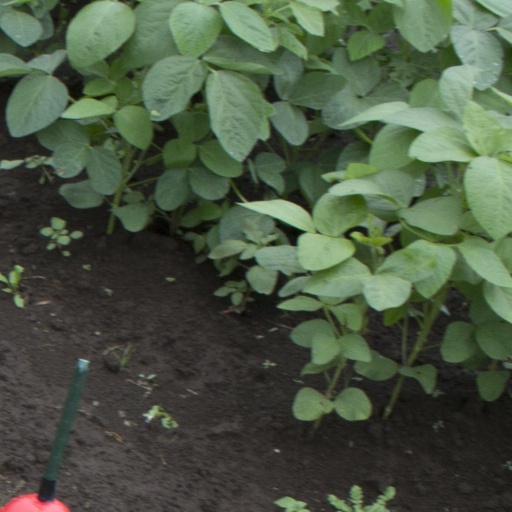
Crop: soybean